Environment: real
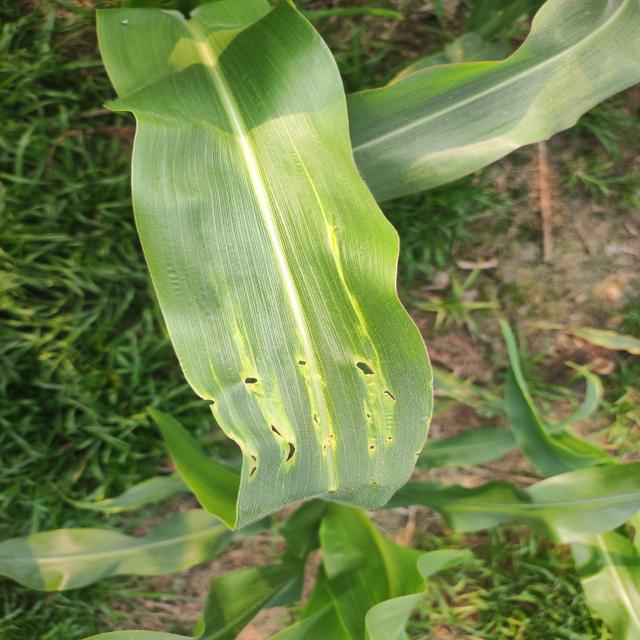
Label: fall_armyworm